ʻAbdu'l-Bahá's journeys to the West

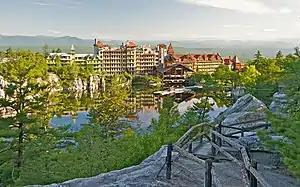
Mohonk Mountain House, a resort hotel located on the Shawangunk Ridge

ʻAbdu'l-Bahá stayed in Washington DC from 8 to 11 May, when he then returned to the New York City area. On 12 May he visited Montclair, NJ, and then on 14 May he went to northern New York state to Lake Mohonk where he addressed the Lake Mohonk Conference on International Arbitration and stayed at the Mohonk Mountain House.